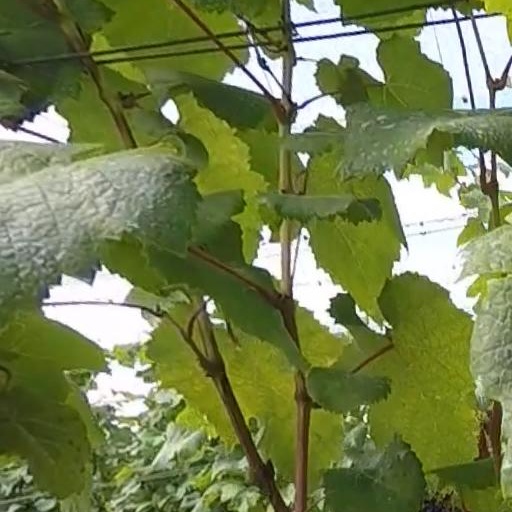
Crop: grape